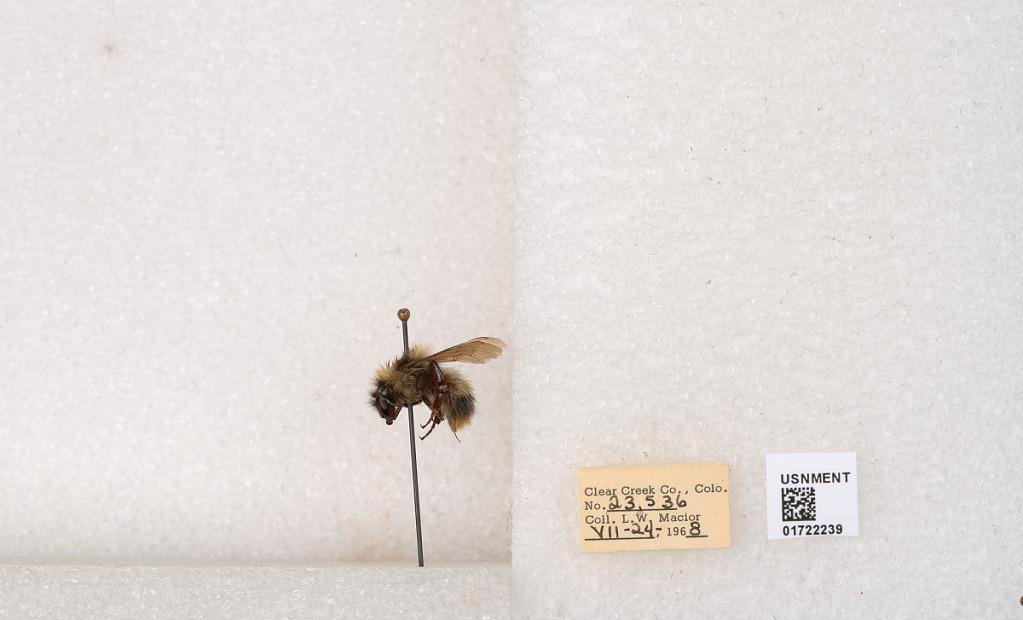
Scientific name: Bombus kirbyellus
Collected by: L. Macior
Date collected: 1968-7-24
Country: United States
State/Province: Colorado
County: Clear Creek
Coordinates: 39.6891, -105.644